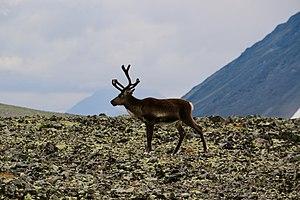
Le Jotunheimen est un massif de montagnes situé dans le Sud-Ouest de la Norvège dans les Alpes scandinaves. Il constitue la région de plus haute altitude de cette chaîne de montagnes avec tous les sommets de plus de 2 300 m, y compris le Galdhøpiggen, point culminant de la chaîne, de la Norvège et de l'Europe du Nord. Le massif s'étend sur 3 500 km² à la limite entre les comtés d'Innlandet et de Vestland.